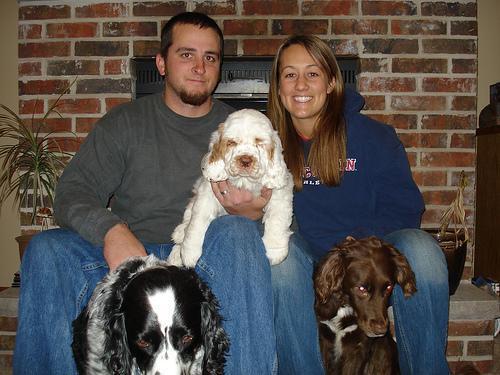
clumber